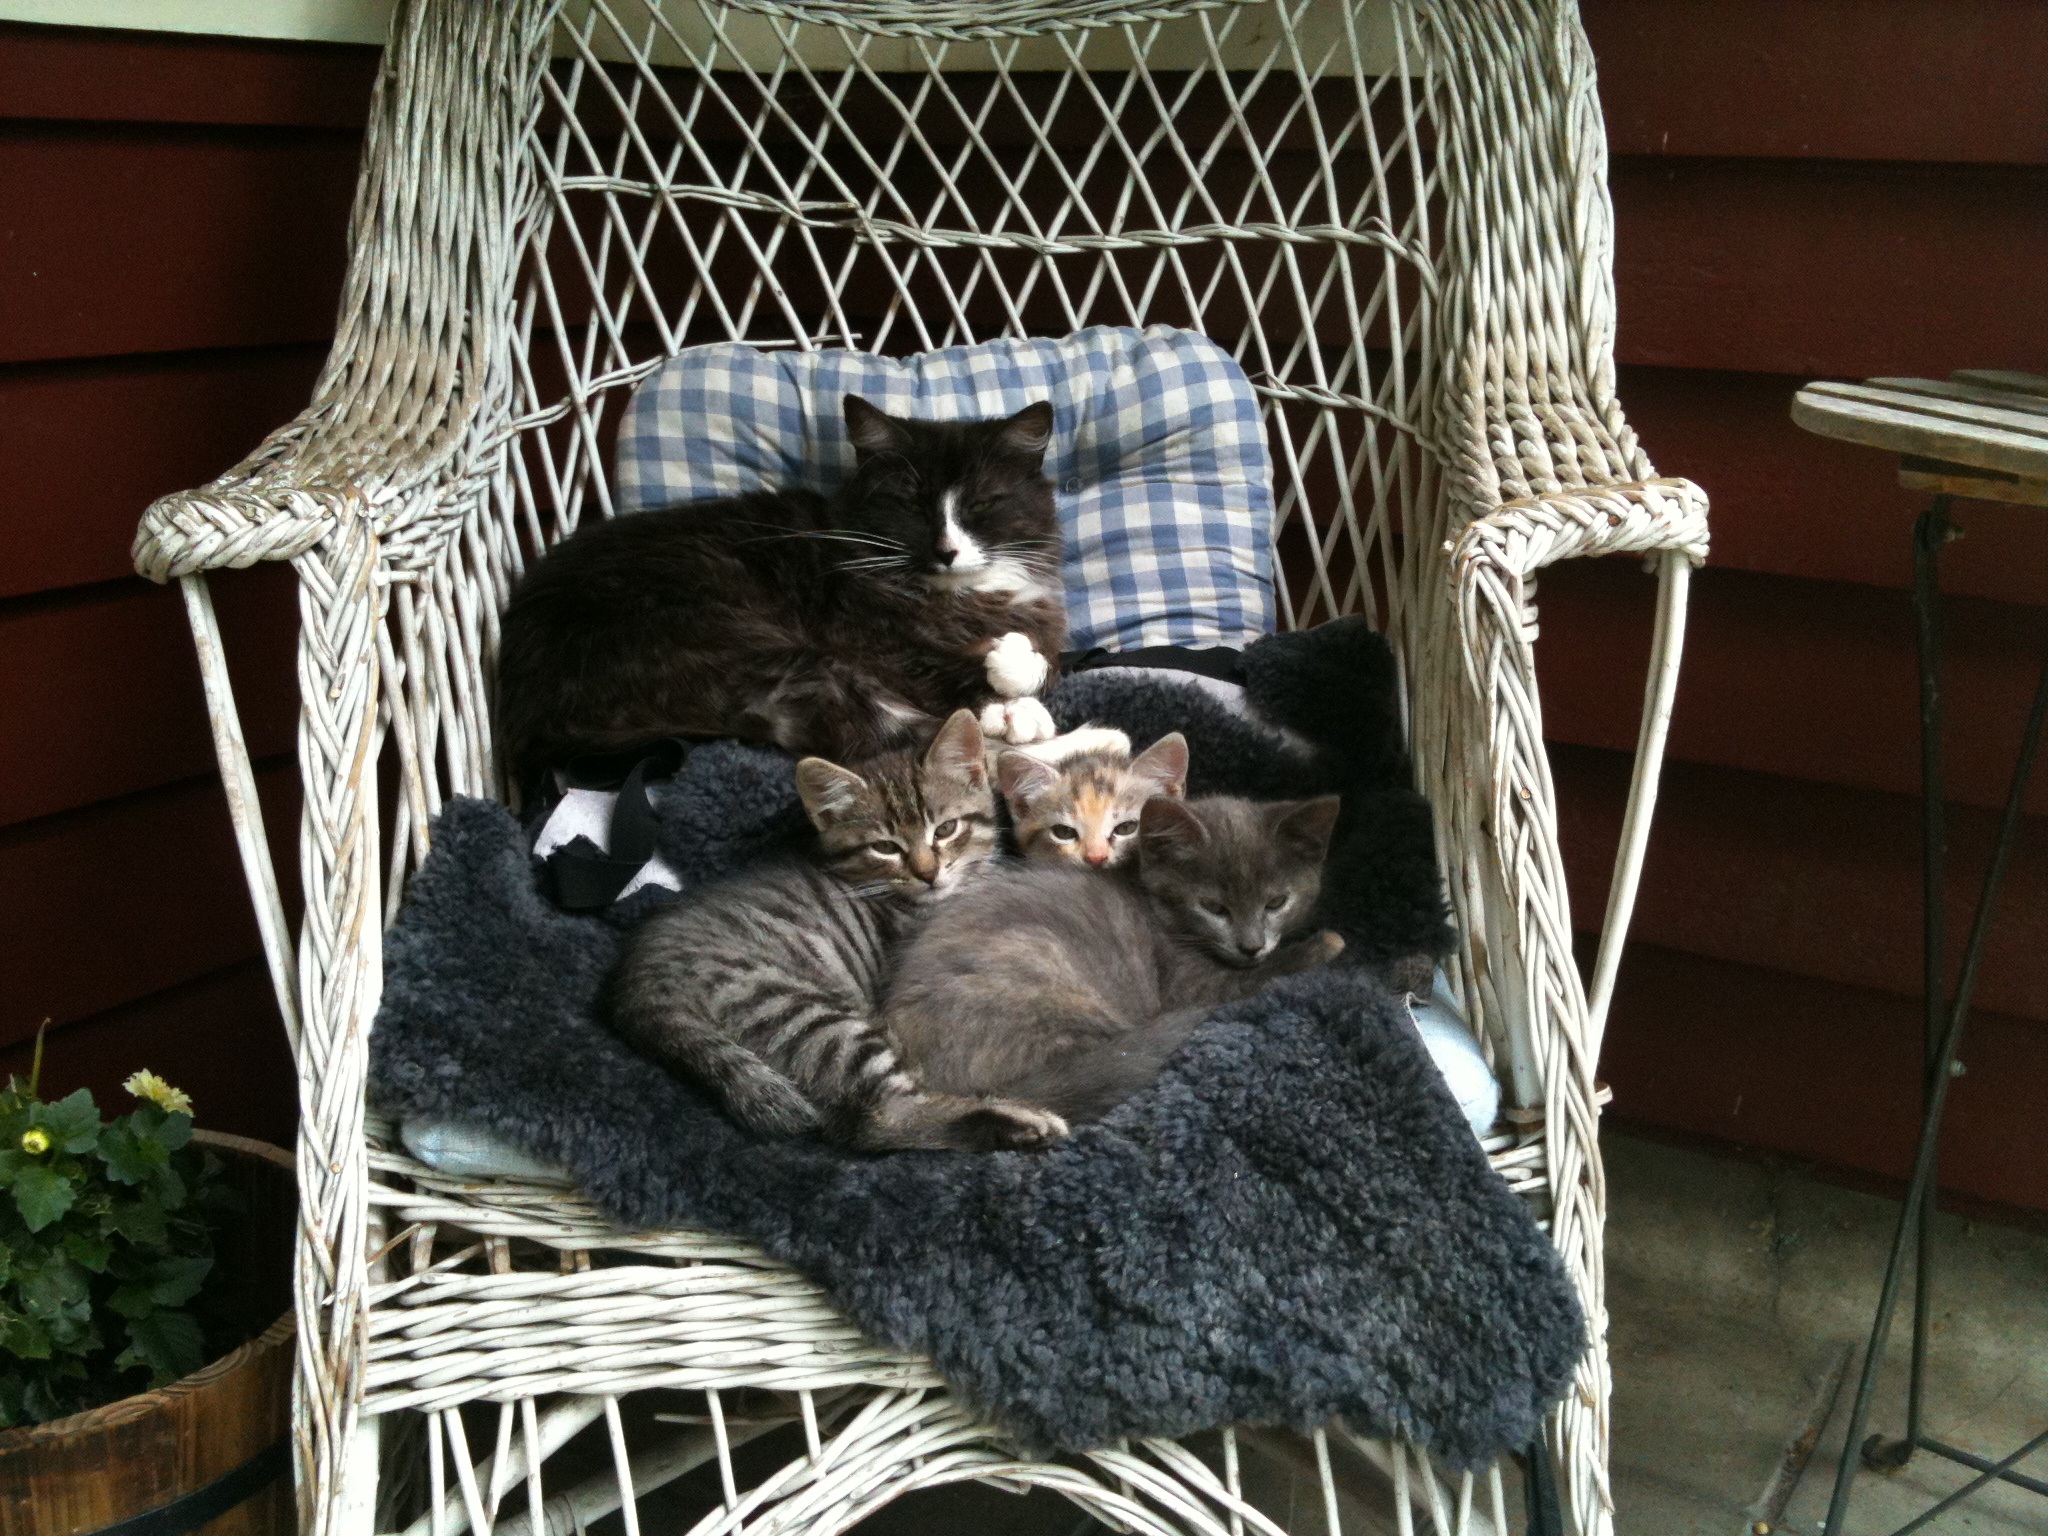
kitten, cat, sleeping, mammal, together, pets, family, cats, vertebrate, kittens, animal shelter, cat mom, small to medium sized cats, cat like mammal